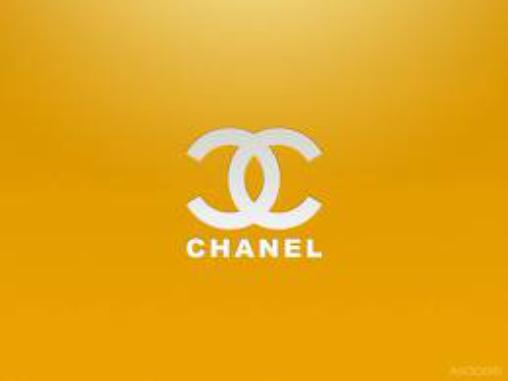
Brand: chanel
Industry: Clothes